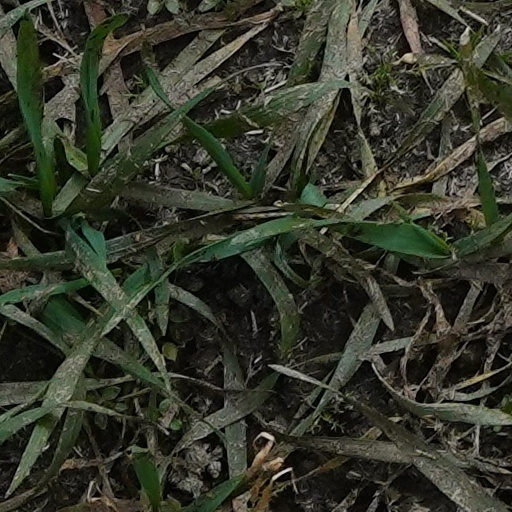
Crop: wheat